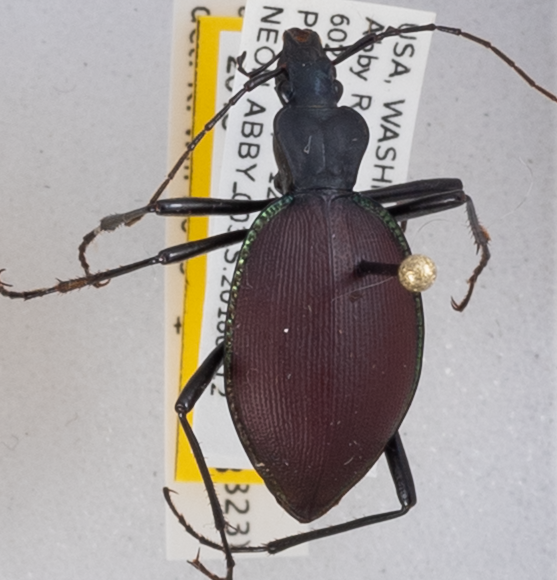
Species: Scaphinotus angusticollis
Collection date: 2018-06-12
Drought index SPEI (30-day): -1.514
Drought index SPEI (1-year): -0.39
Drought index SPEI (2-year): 0.71